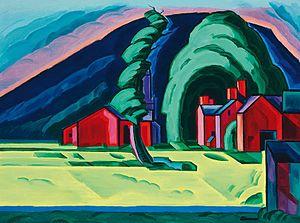
Oscar Bluemner né Friedrich Julius Oskar Blümner le 21 juin 1867 et mort le 12 janvier 1938 et, après 1933, connu sous le nom d'Oscar Florianus Bluemner, est un peintre moderniste américain né allemand.